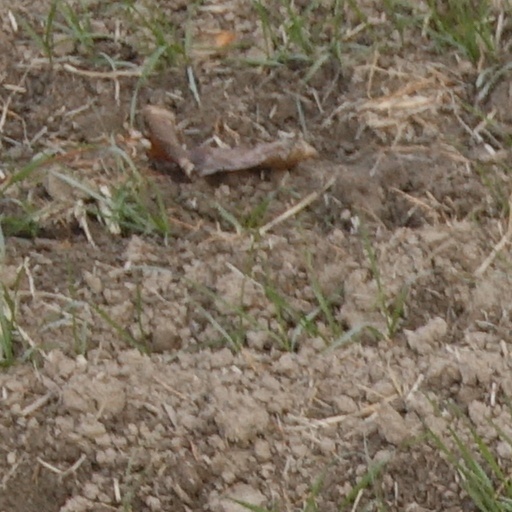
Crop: wheat